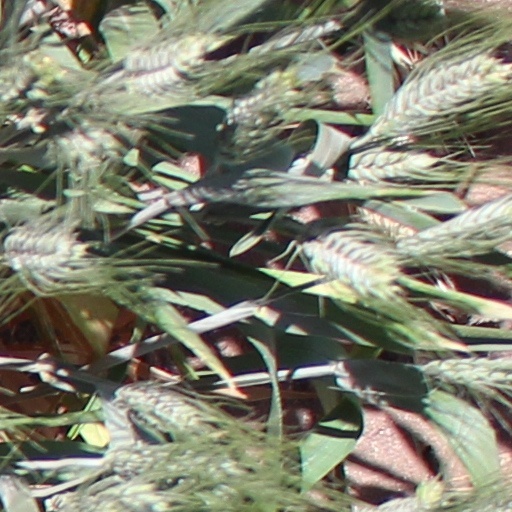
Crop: wheat